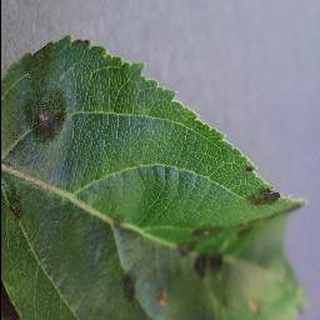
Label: apple_apple_scab